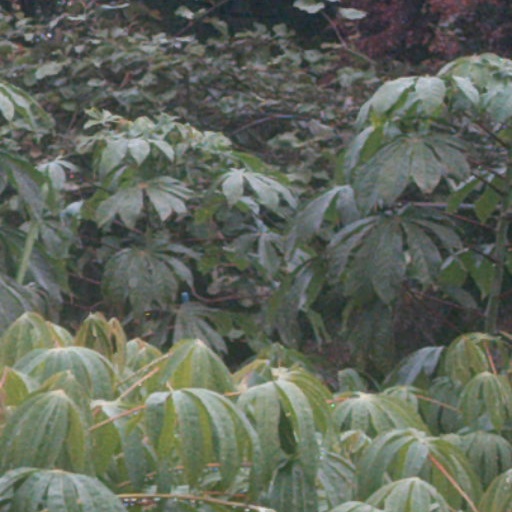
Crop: cassava